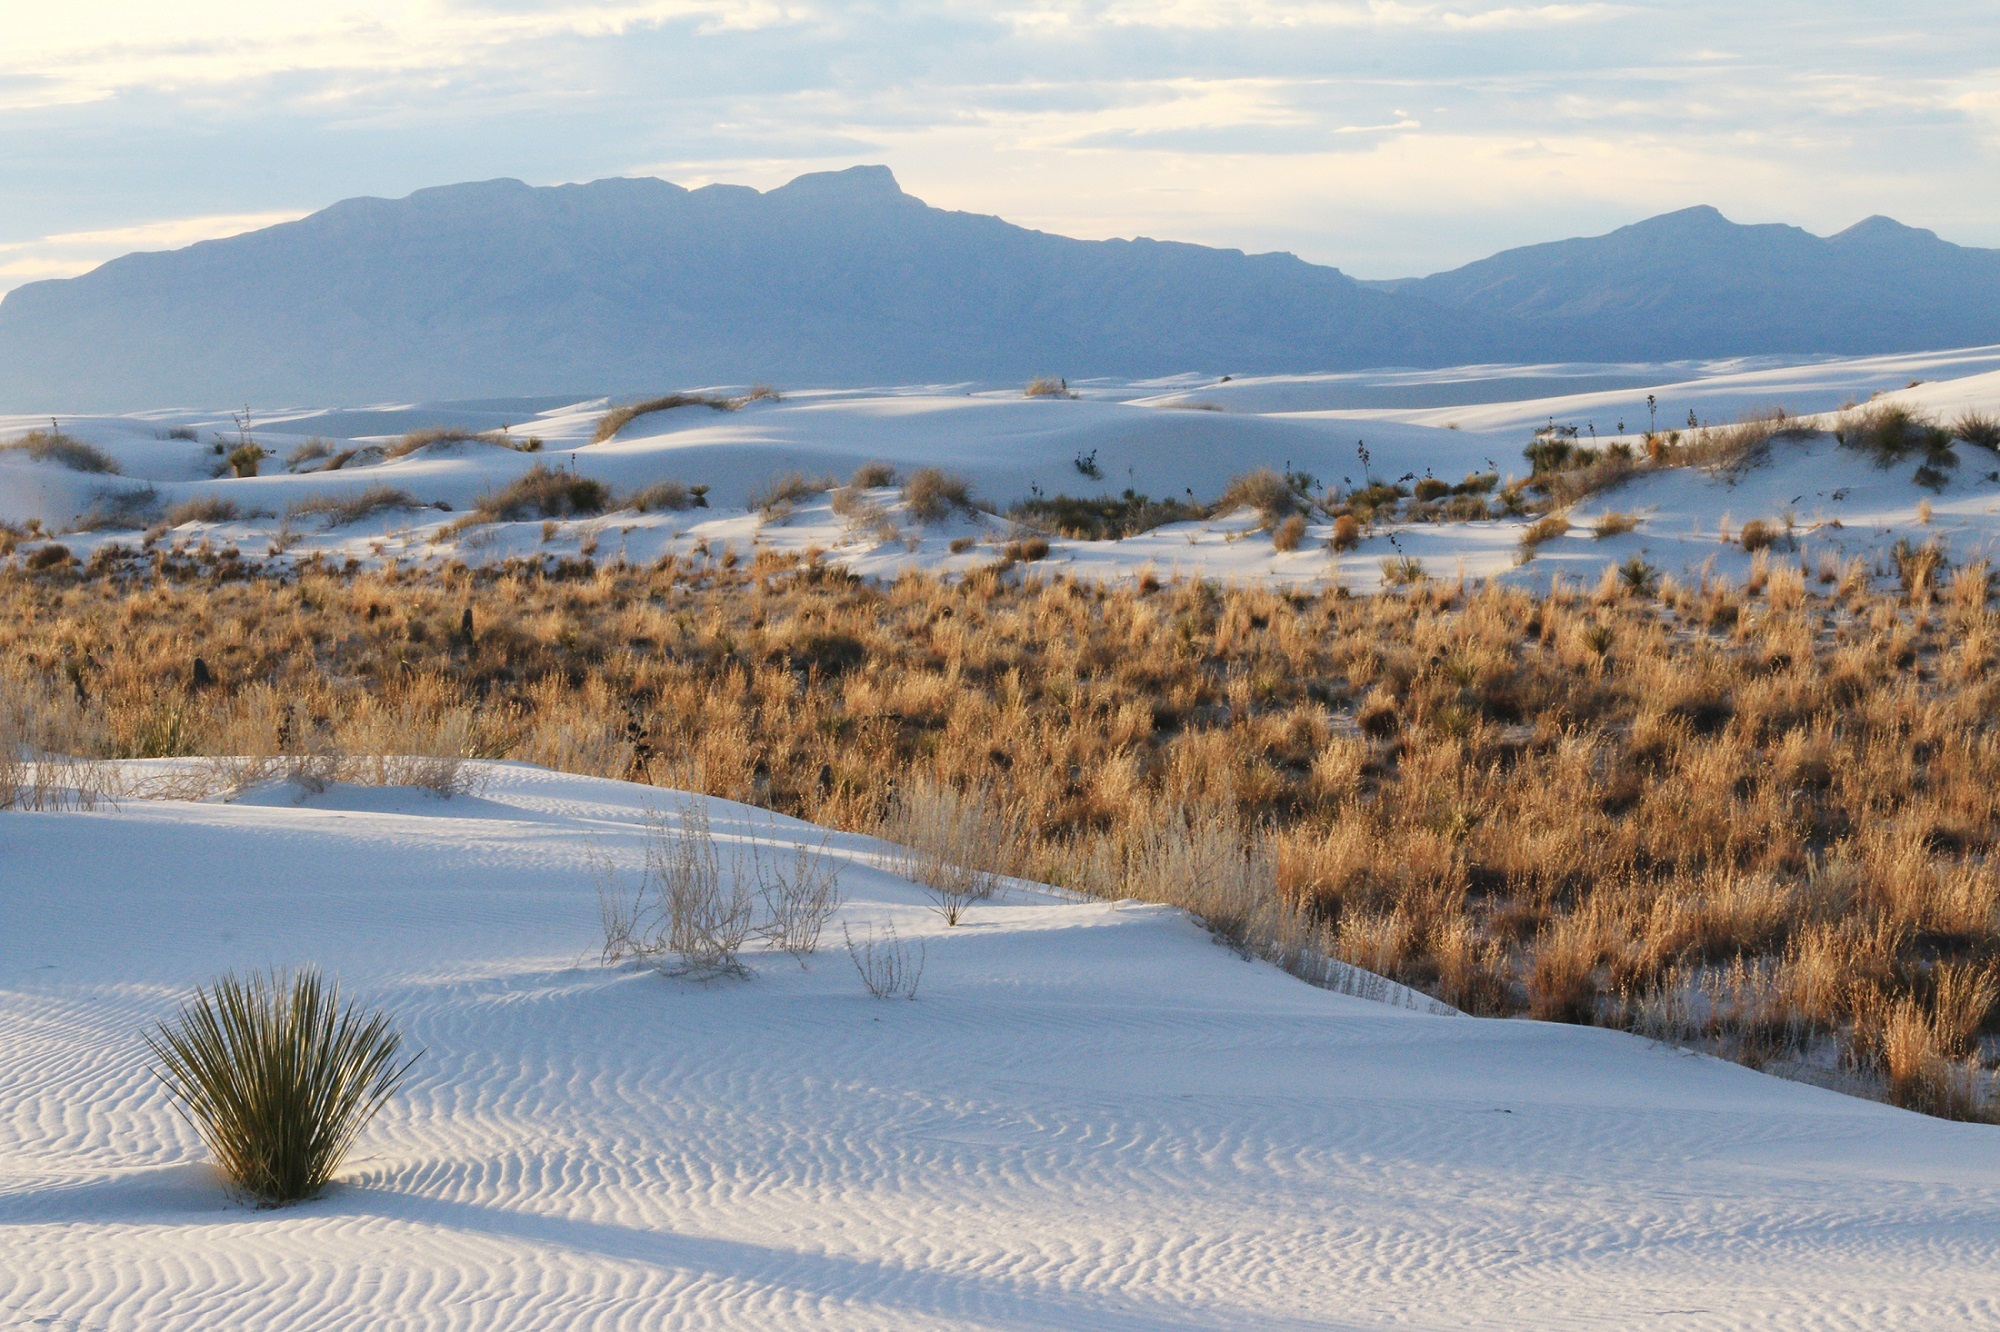
landscape, sea, coast, grass, sand, wilderness, mountain, snow, winter, sky, white, morning, shore, lake, frost, pattern, reflection, tranquil, scenic, weather, usa, reservoir, arctic, season, new mexico, outdoors, dunes, clouds, ripples, mountains, habitat, loch, tundra, gypsum, white sands national monument, natural environment